List of surviving Vought F4U Corsairs

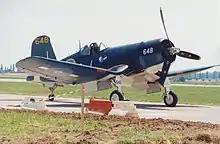
FG-1D "92044" coded "648" of the Old Stick & Rudder Company

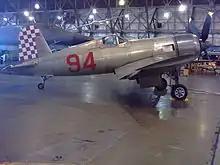
FG-1D "92050" coded "94" was airworthy, previously with the Wings Over the Rockies Museum, returned to original owner in 2013

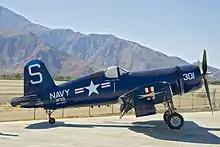
FG-1D "92629" coded "S-301" of the Palm Springs Museum

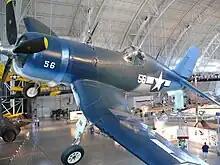
F4U-1D "50375" coded "56" at the NASM-Steven F. Udvar-Hazy Center

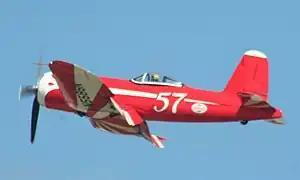
F2G-1 "88458" coded "57"

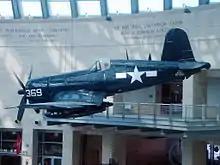
F4U-4 "97369" at the National Museum of the Marine Corps

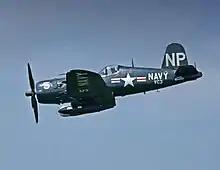
F4U-5N "124692" coded "NP 5" of the Collings Foundation

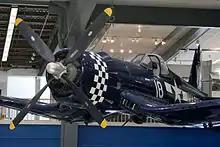
F4U-4 "97142" coded "WR 18" at the National Museum of Naval Aviation

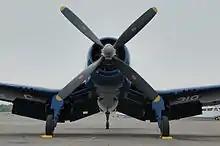
F4U-4 "97388" coded "C 310" at the Fargo Air Museum

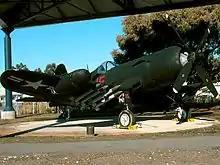
F4U "122189" coded "WF-15" of the Flying Leathernecks Museum

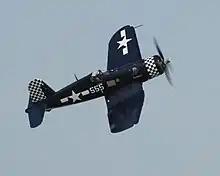
FG-1D "67089" coded "555" and named "Sky Boss" at the American Heritage Museum

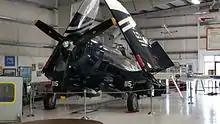
FG-1D Olympic Flight Museum 2014

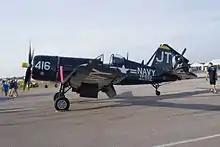
F4U-4 "97143" 'Korean War Hero'

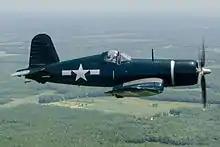
FG-1D 88090 ex-RNZAF 5612

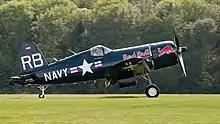
F4U-4 Corsair 96995 sponsored by "Red Bull"

This Vought F4U Corsair with registration FAH-609 Air Force of Honduras, shot down three aircraft: a Cavalier F-51D Mustang and two Goodyear FG-1D Corsairs of the Salvadoran Air Force 17 July 1969, commanding by Captain Fernando Soto Henriquez. This was the last combat between piston engined aircraft.